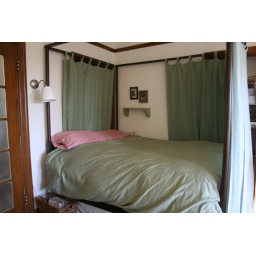
the bed is in the main roomit's a canopy bed with curtains around it to close it off from the rest of the room